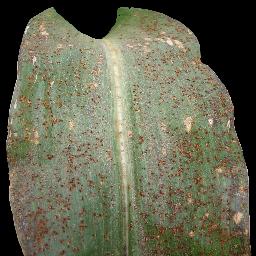
Label: Corn___Common_rust